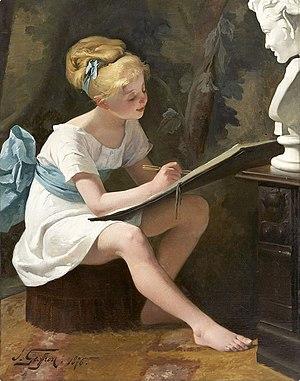
La leçon de dessin